Mountain Dell Dam

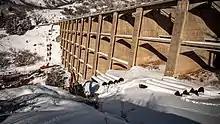
Mountain Dell Dam, Utah. Winter 2019.

The Mountain Dell Dam provides a water equalizing and storage reservoir for Salt Lake City, Utah located east of the city in northeastern Salt Lake County, near Interstate 80 in Parley's Canyon.